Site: brandenburg
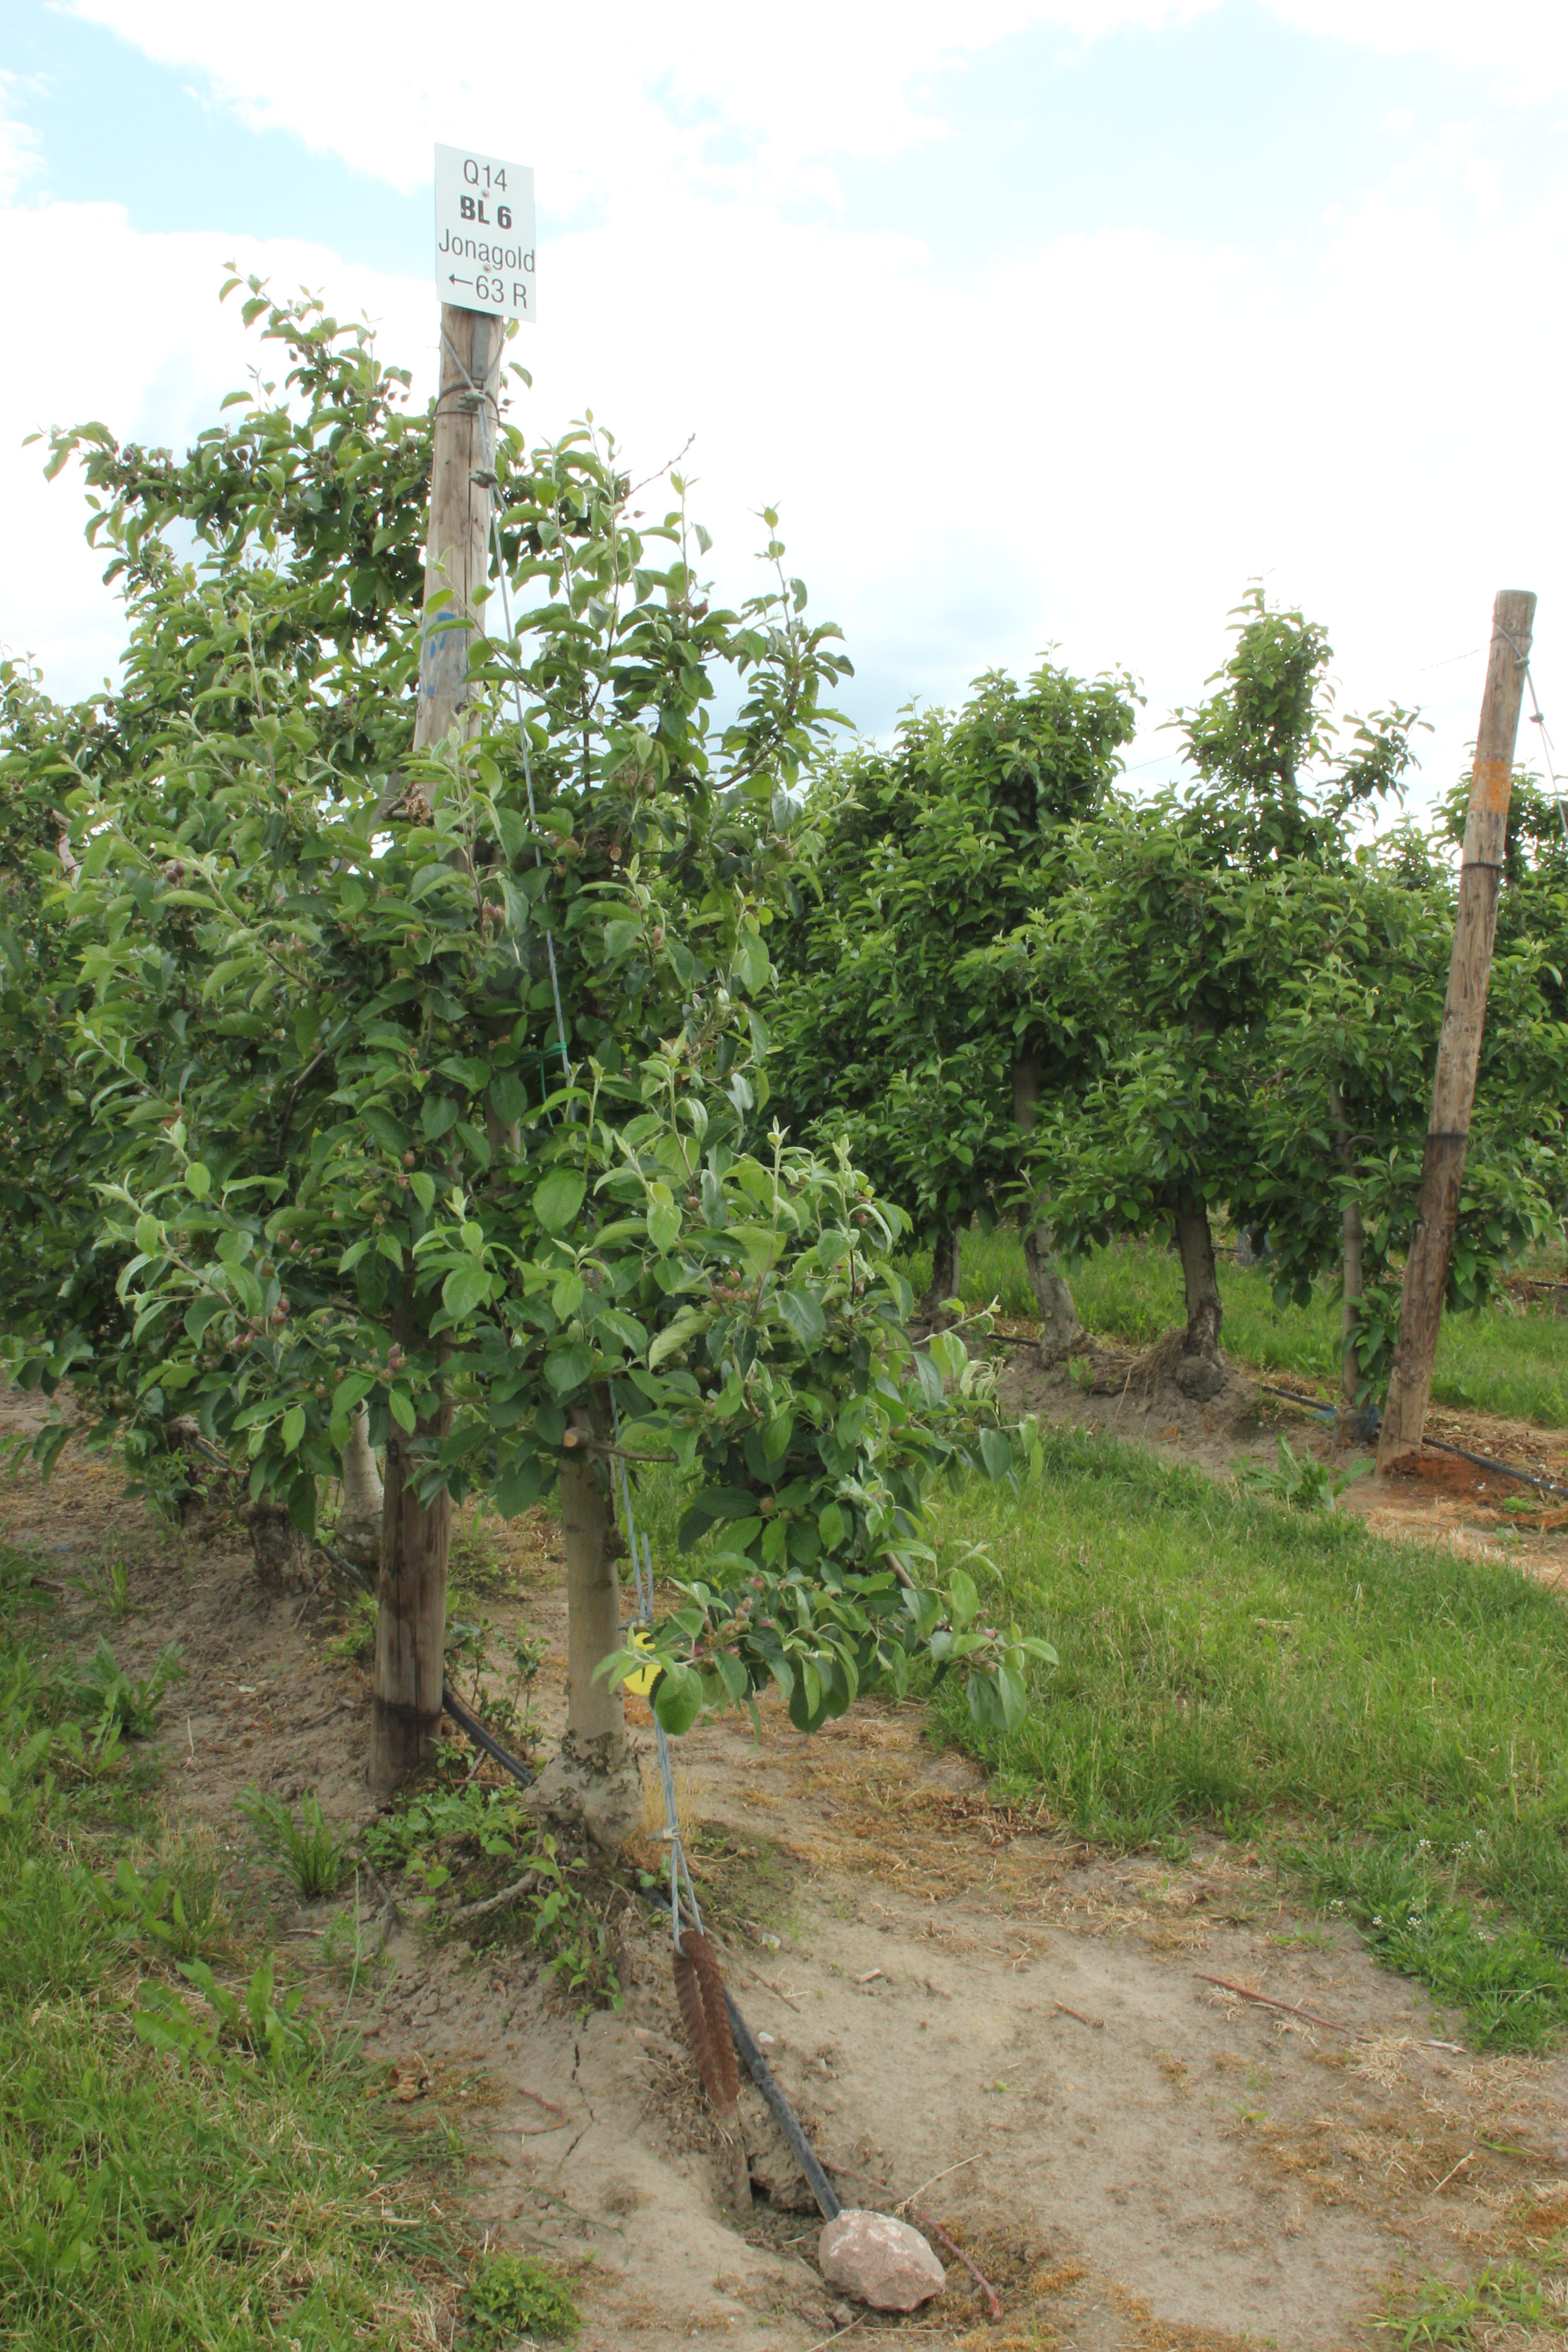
Growth stage (BBCH 72): Development of fruit